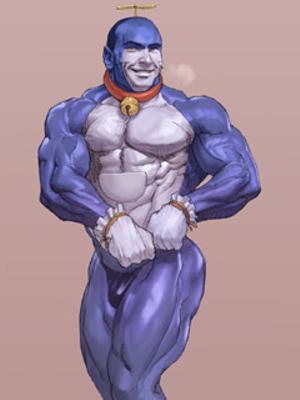
回答: 「タケコプター?やめときな、素人がつけると首の骨へし折れるぞ」